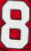
Number: 8